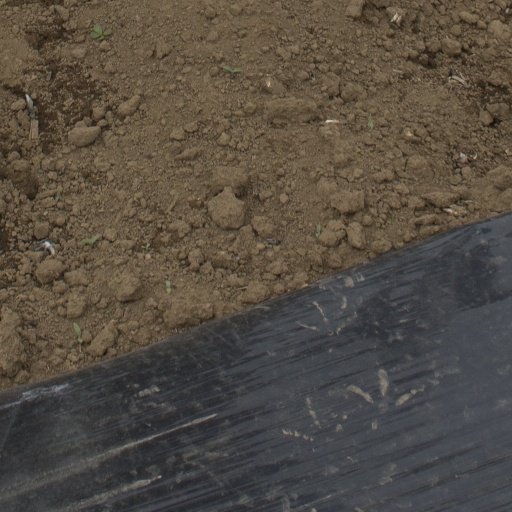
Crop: Jerusalem artichoke